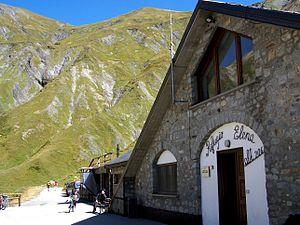
Le refuge Elena ou, parfois, refuge Hélène est un refuge de montagne qui se trouve dans le val Ferret valdôtain, une vallée latérale de la Vallée d'Aoste, dans le haut Valdigne, dans le massif du Mont-Blanc, à 2 062 mètres d'altitude.